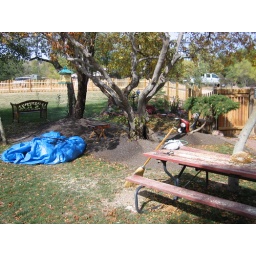
In the late fall, I built up and planted 3 woodland flower beds in the backyard at the Hartigs'